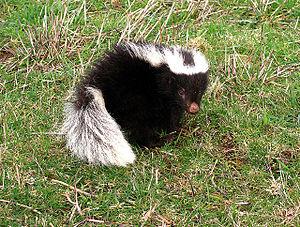
Conepatus chinga est une espèce de mouffettes.
La province de La Rioja est une subdivision de l'Argentine située au nord-ouest du pays. Elle est limitée au nord-ouest par le Chili, à l'ouest par la province de San Juan, au sud par la province de San Luis à l'est par la province de Córdoba et au nord par la province de Catamarca.
La province de Santiago del Estero est une province de l'Argentine, située dans la région du Gran Chaco, dans le centre-nord du pays. Sa capitale est la ville de Santiago del Estero. En 2010 la population recensée se montait à 896 461 habitants. En 2018 sa population était estimée à 958 000 habitants.